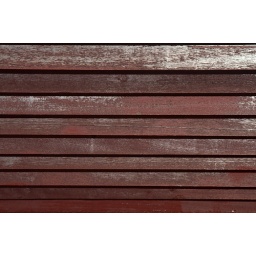
white and black and red all over